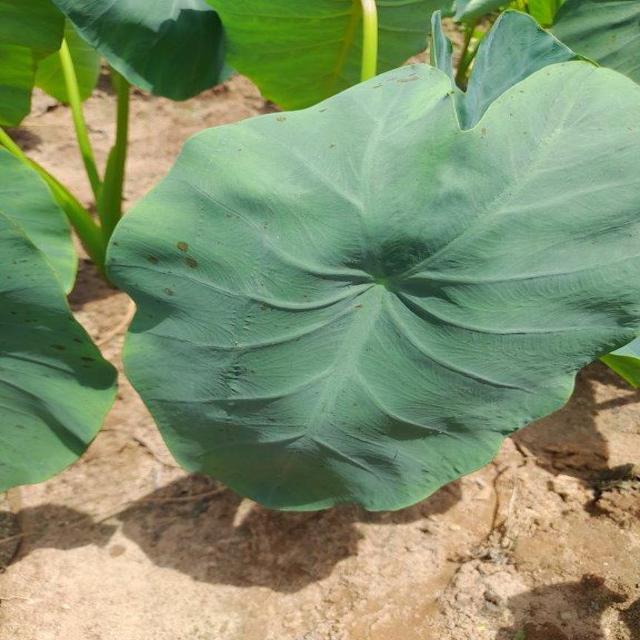
Label: Healthy